Harvey Pekar

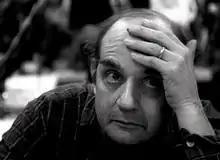
Harvey Pekar at WonderCon 2005, San Francisco

On October 5, 2005, the DC Comics imprint Vertigo published Pekar's autobiographical hardcover "The Quitter", with artwork by Dean Haspiel. The book detailed Pekar's early years.